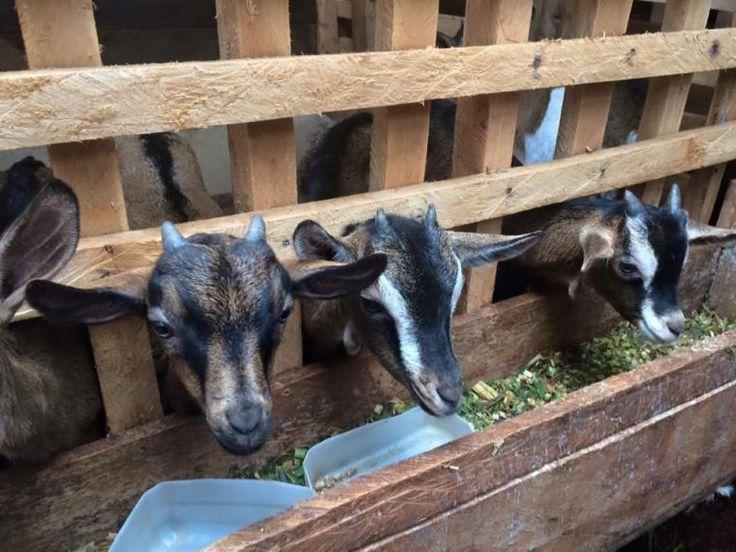
Ufugaji wa kisasa, ambapo mbuzi wametunzwa vizuri kwenye banda lililojengwa kwa kutumia mbao,wanakula chakula yaani majani,shughuli hii huwasadia wafugaji kujipatia nyama ,kwato na ngozi.